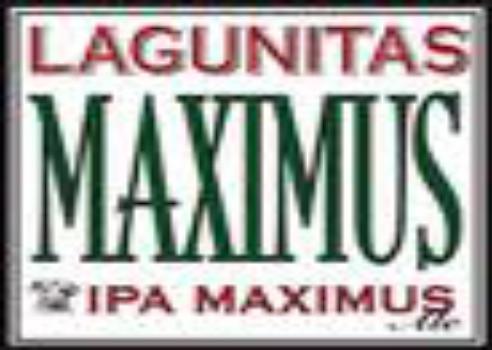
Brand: Lagunitas
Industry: Food